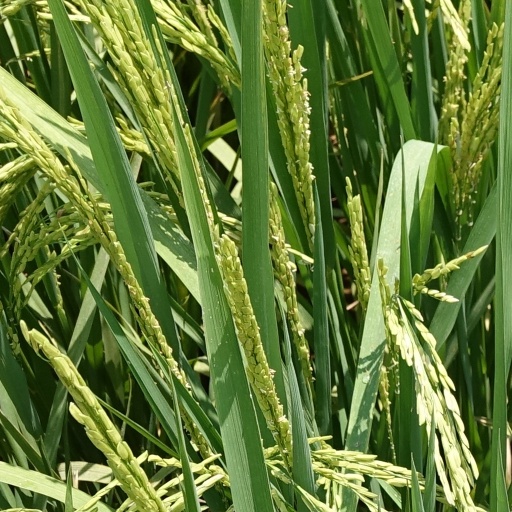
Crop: rice